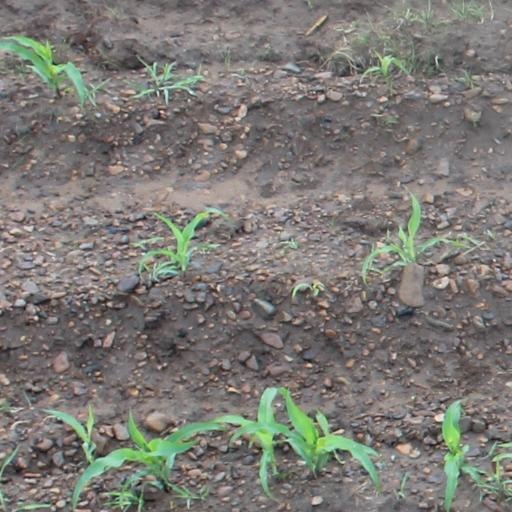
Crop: maize; corn